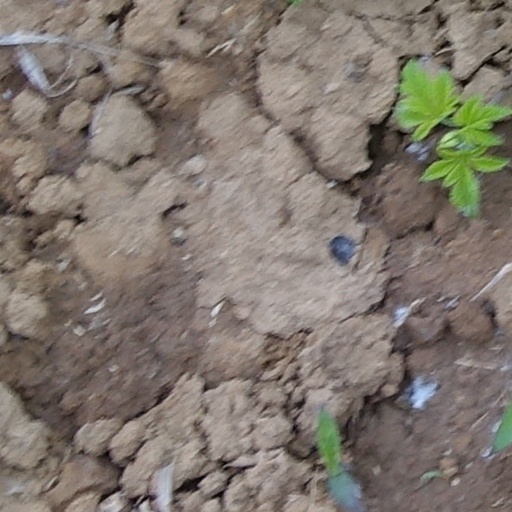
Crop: wheat